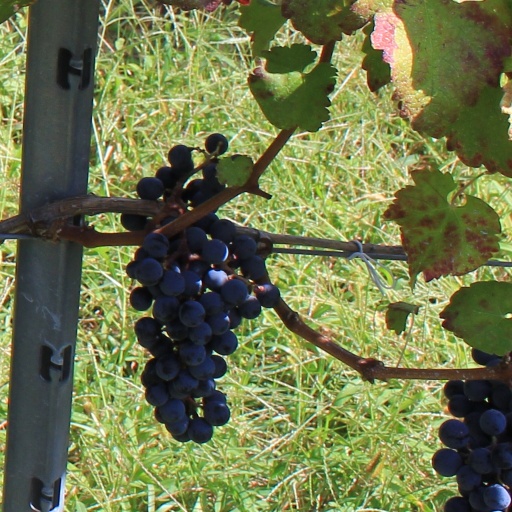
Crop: grape